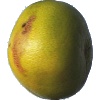
Label: pomelo_sweetie